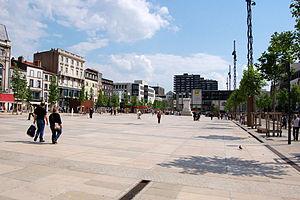
La place de Jaude est la place la plus importante et la plus connue de Clermont-Ferrand.